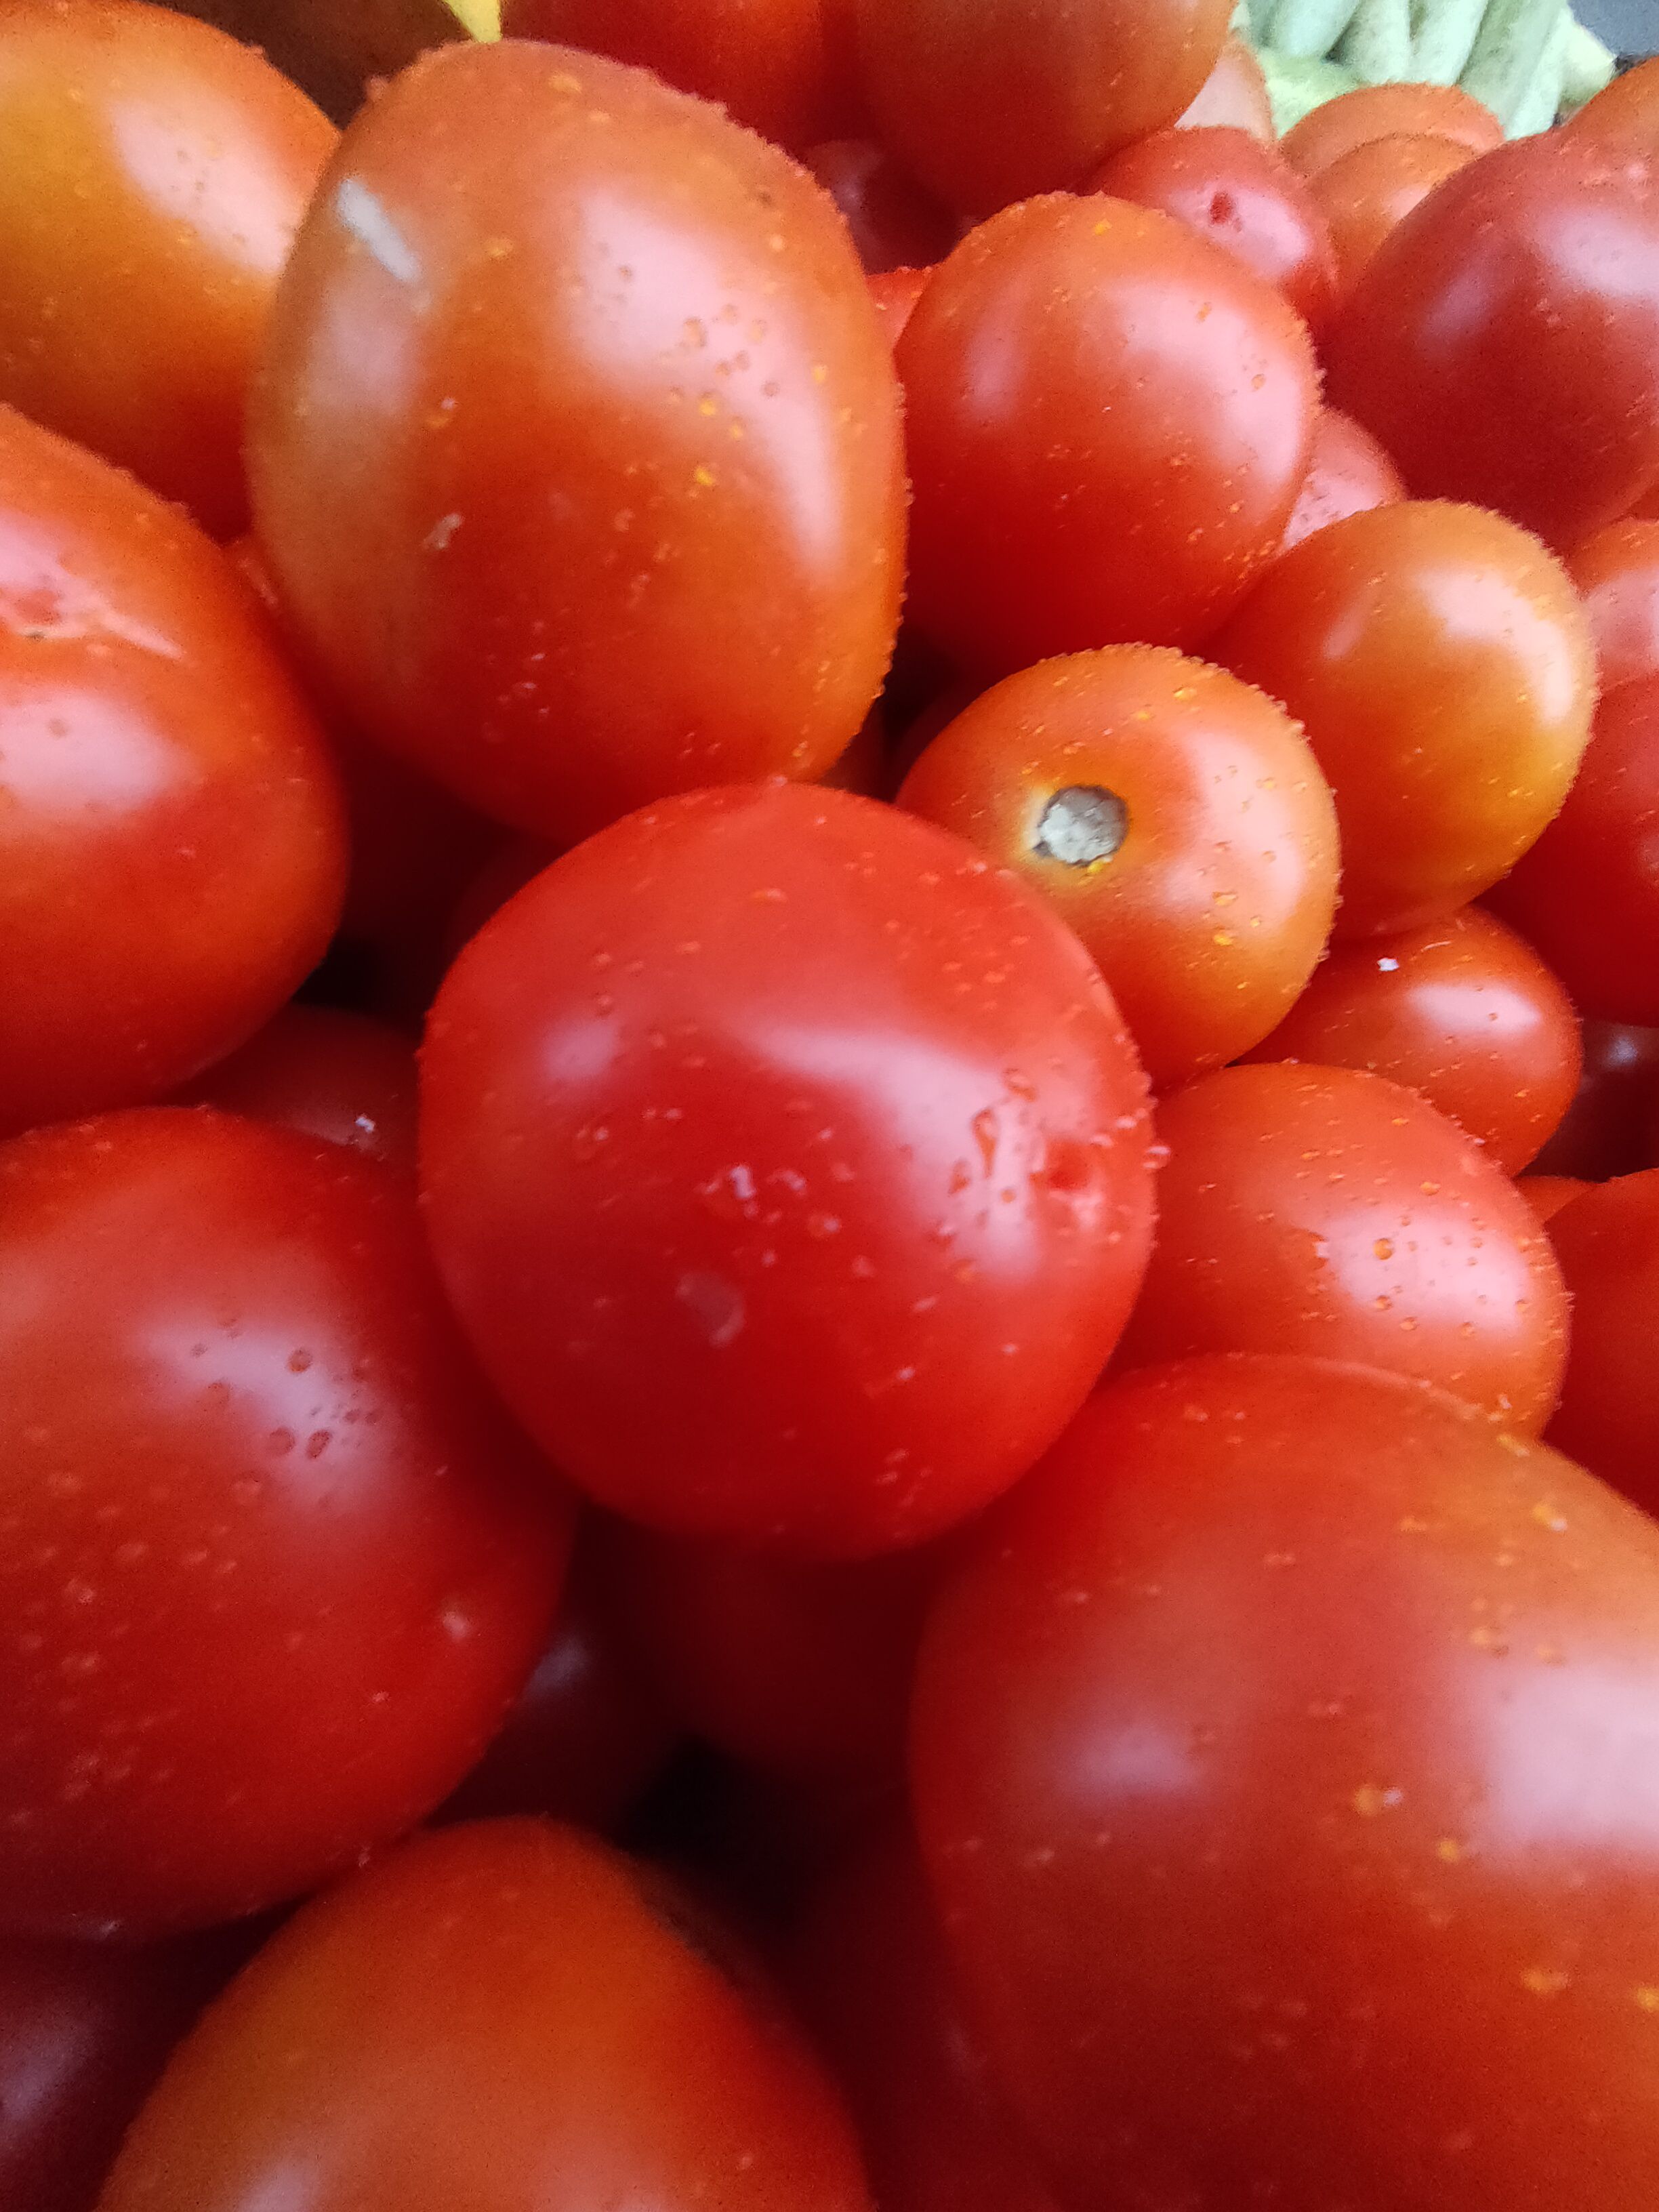
Label: Solanum Iycopersicum